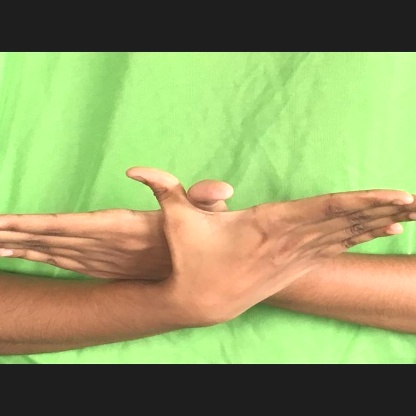
Mudra: Garuda